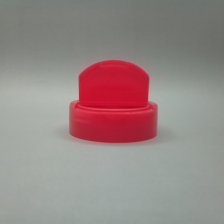
Color: red/orange/pink/fuchsia/brown
Cap type: dual flip-top cap